Pasquier Grenier

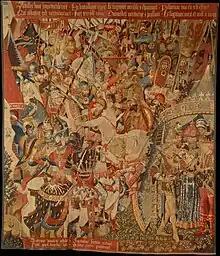
"The Battle with the Sagittary and the Conference at Achilles' Tent (from Scenes from the Story of the Trojan War)", probably produced through Jean or Pasquier Grenier,

Pasquier Grenier was a tapestry and wine merchant from the Burgundian South Netherlands, living and working in Tournai, Wallonia. Once believed to be a master tapestry weaver, archival documents reveal that he was actually one of the most prominent tapestry dealers of the fifteenth-century in Western Europe, working with tapestry workshops in cities such as Tournai, Bruges, and Antwerp.